Trams in Volchansk

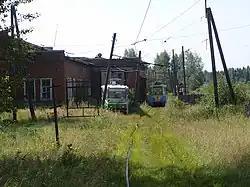
Volchanka tram depot

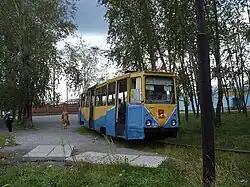
A yellow-blue KTM-5 tram

The Tram in Volchansk is the primary transportation mode connecting the northern and southern regions of Sverdlovsk in Russia, specifically, the southern town of Volchansk and northern town of Lesnaya Volchanka. The tram has been in operation since December 31, 1951, and the system currently contains one line which is 8.7 kilometers long.